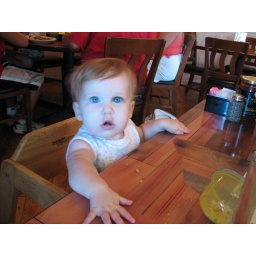
Sitting in the big girl chair